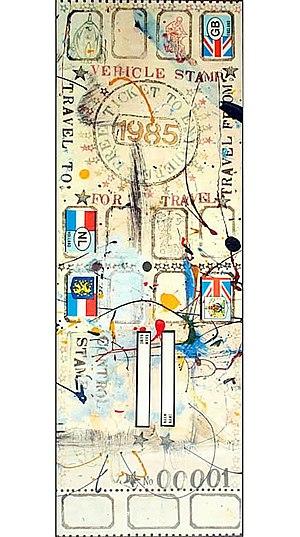
L'art postal est un moyen de communication, une correspondance artistique qui utilise les services de la poste : c'est l'art d'envoyer des lettres décorées. La lettre et l’enveloppe deviennent ainsi un support d'expression artistique. Les courriers de mail art adressent donc un message tout autant par le texte que par l'image.